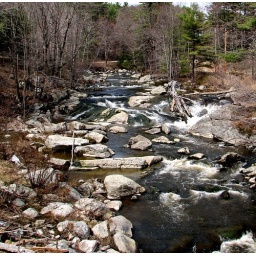
a nice view , i love running water crashing and smashing into and over whatever is there.